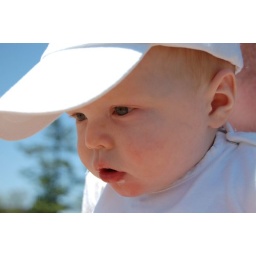
Carefully contemplating the lake water lapping upon the shore.